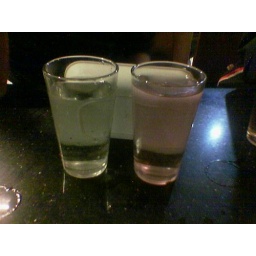
yes both glasses have water.....pink one herbal water served every where by default at kerela